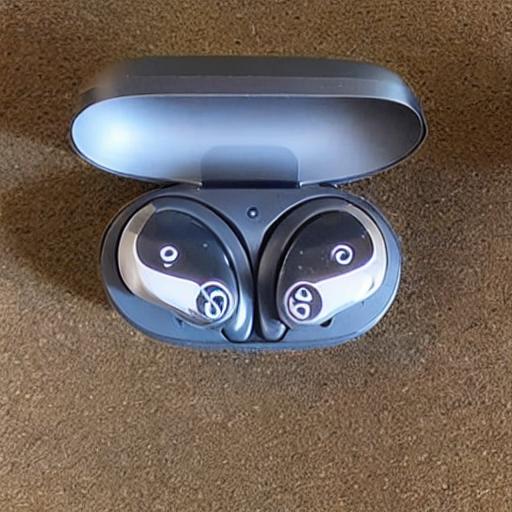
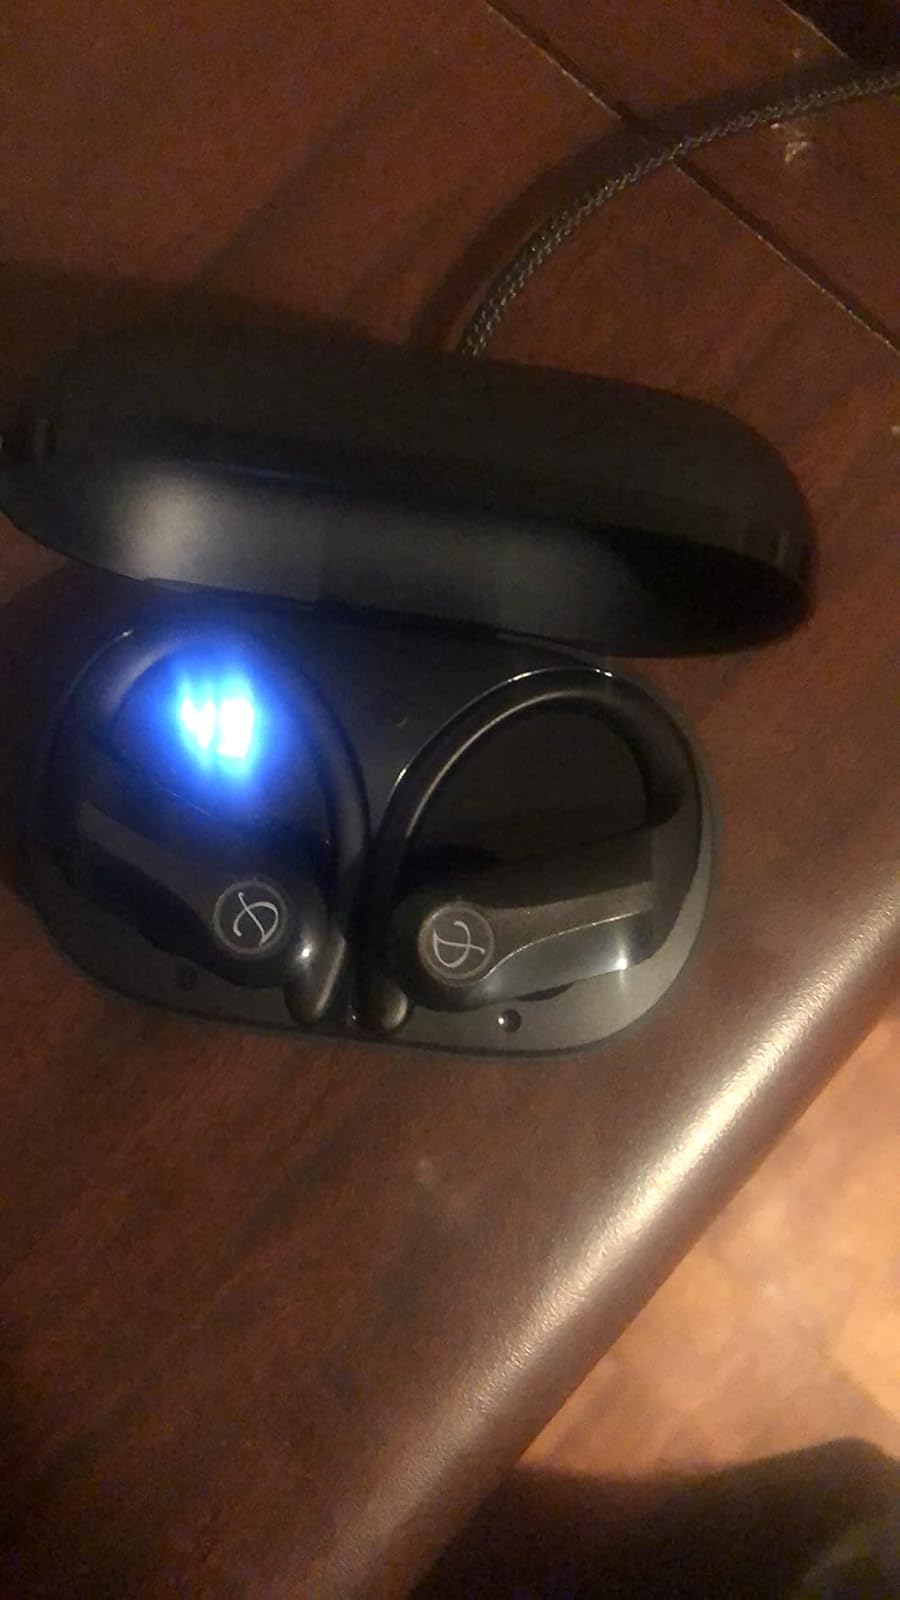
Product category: earbuds
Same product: no